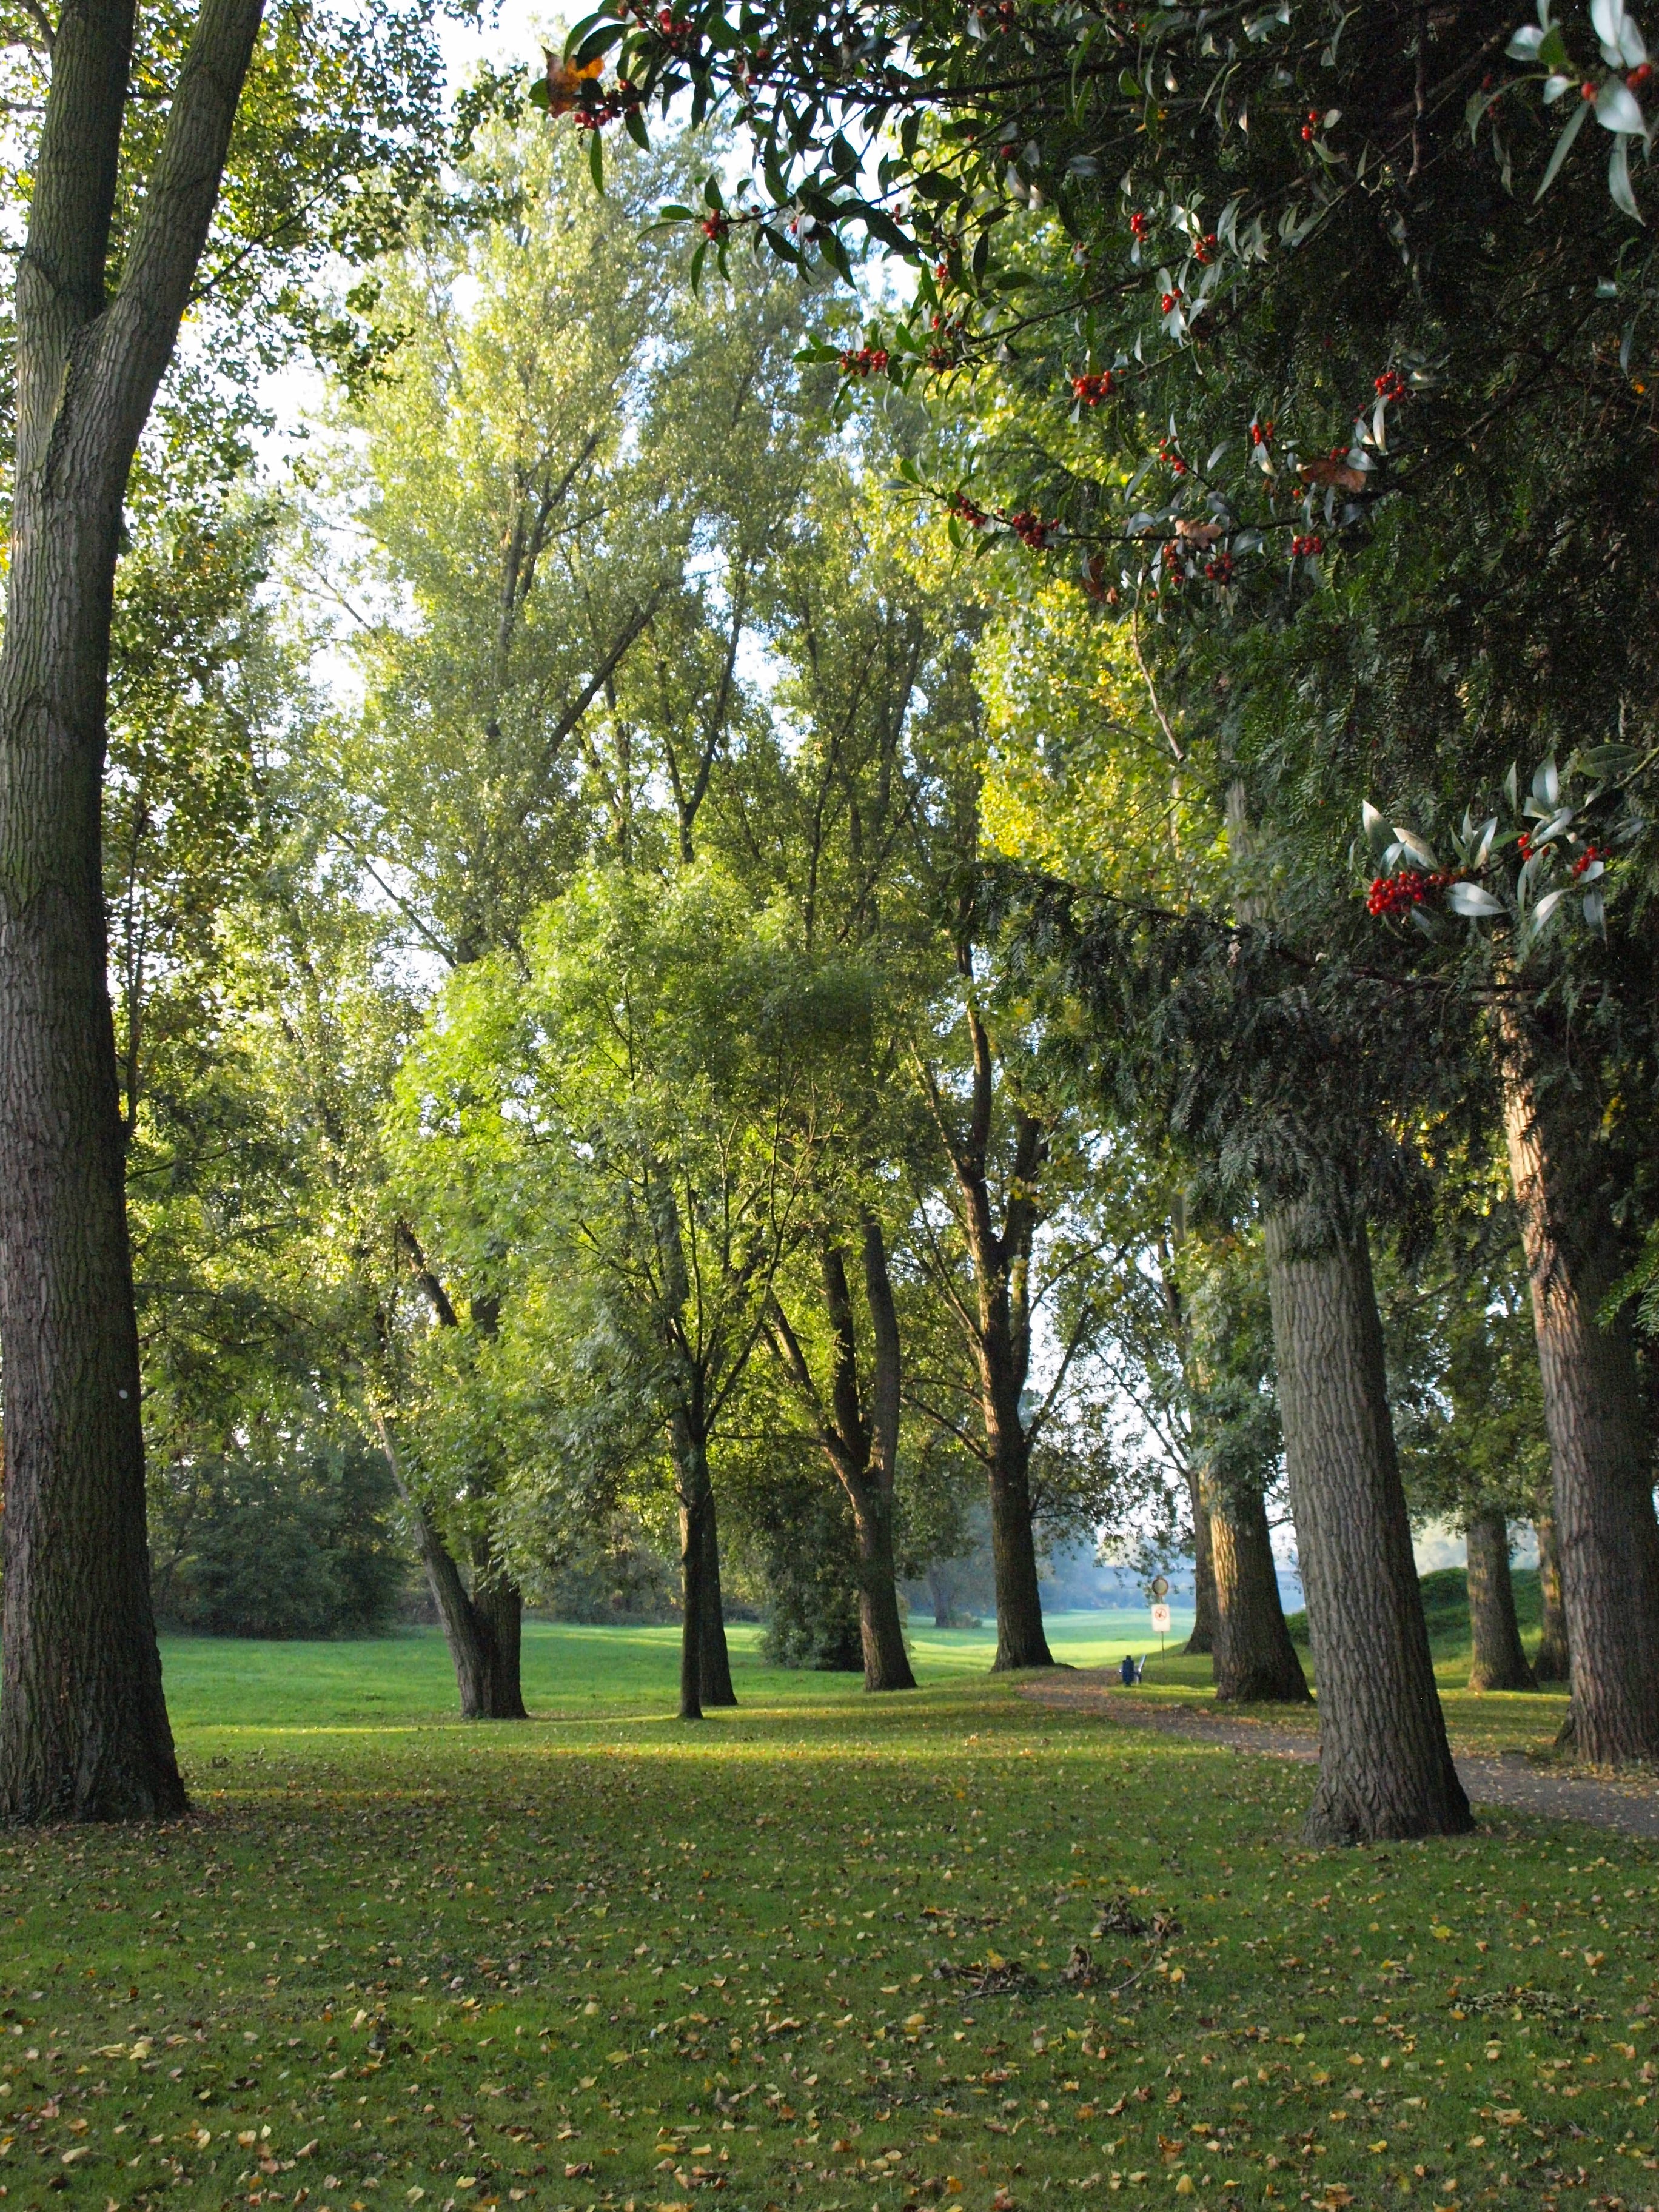
tree, plant, lawn, sunlight, leaf, flower, river, green, autumn, park, botany, garden, season, trees, deciduous, grove, main, woodland, woody plant, main banks, main meadows